Ricky Hill

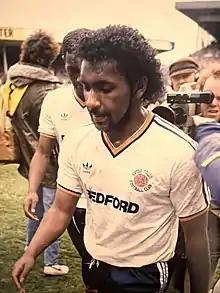
Ricky Hill (1985)

Hill spent 14 years at Luton and played a pivotal role in the club's promotion to the First Division (now known as the Premier League in the UK) in 1981-1982 as Second Division champions, where he won back-to-back 'Player of the Year' awards (1980–1982). Hill was a part of the 1988 Littlewoods Cup final-winning team that won their first – and only to date – major trophy as they beat Arsenal 3-2 at Wembley Stadium in front of 98k fans. They returned to the final again in 1989, only this time to experience defeat to Brian Clough's Nottingham Forest by 3-1.